Dmitry Yefremov (footballer, born 1995)

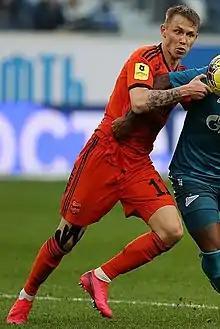
Yefremov with Ural Yekaterinburg in 2020

Dmitry Vladislavovich Yefremov (born 1 April 1995) is a Russian football player.